Chamical Department

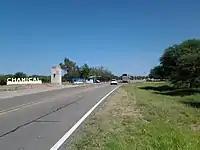
Chamical

Chamical is a department of the province of La Rioja (Argentina).